Head of state

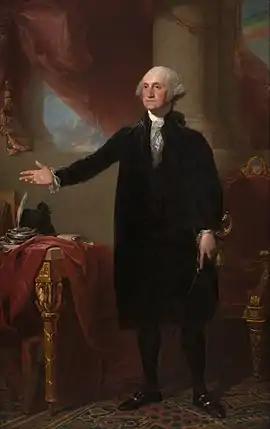
George Washington, the first president of the United States, set the precedent for an executive head of state in republican systems of government.

"Note: The head of state in a "presidential" system may not actually hold the title of "president" - the name of the system refers to any head of state who actually governs and is not directly dependent on the legislature to remain in office."